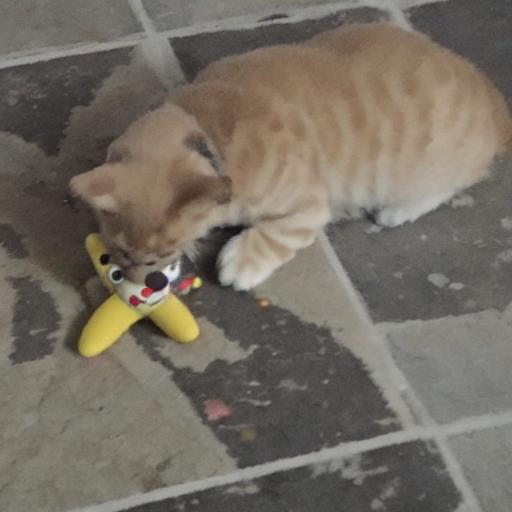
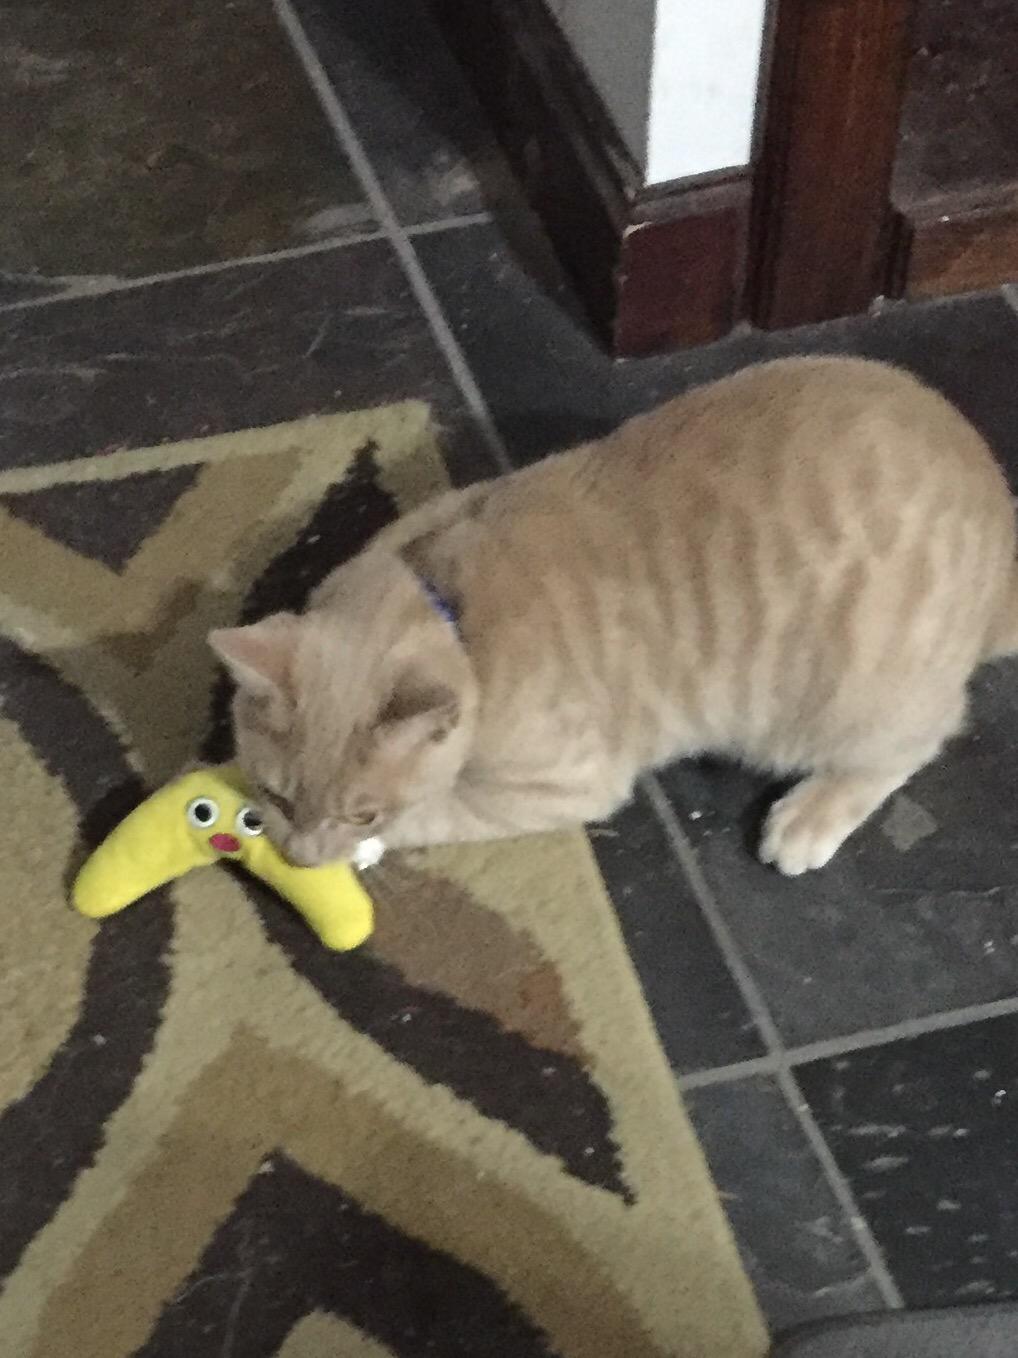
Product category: items_toy
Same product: no